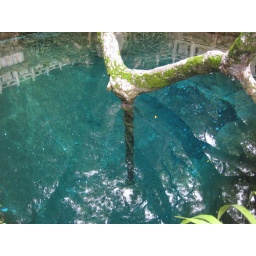
This is a closer look at the spring. The water is so blue and there are fish in there!